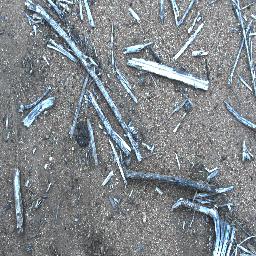
Label: negative